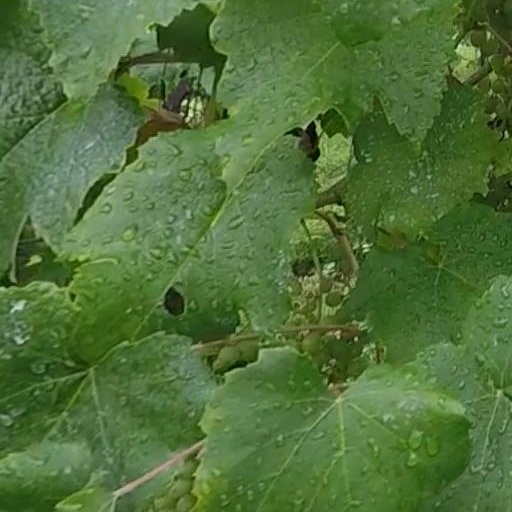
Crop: grape